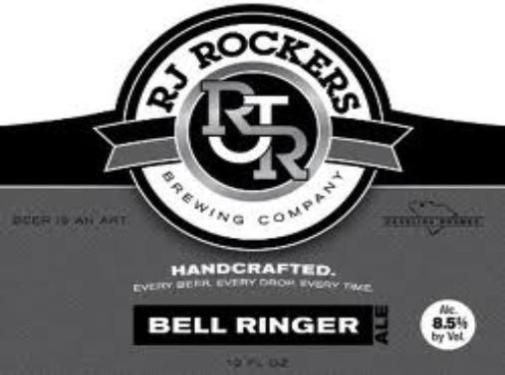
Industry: Food